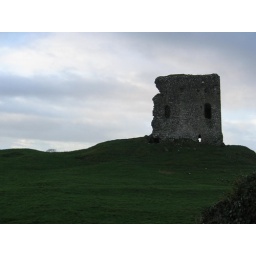
The grass is just so green over there &amp;amp; there is just a castle poppng up everywhere